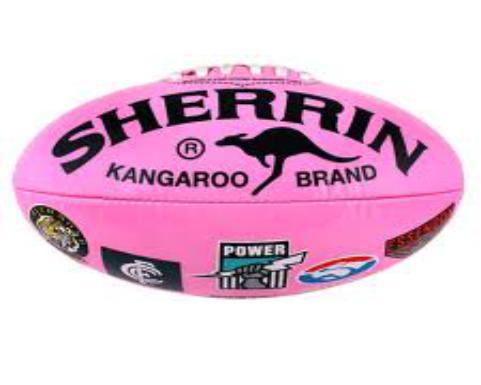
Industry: Sports